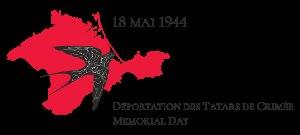
La déportation des Tatars de Crimée est une opération planifiée par le gouvernement de l'Union soviétique et exécutée en 1944 sur les ordres de Staline et Beria. Expulsés de la Crimée, les Tatars ont majoritairement été déportés vers la République socialiste soviétique d'Ouzbékistan. En tatar de Crimée, cet évènement est appelé « Sürgünlik », qui signifie « exil ».